Exeter

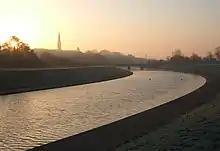
Exe Flood Relief Channel built after the floods of 1960

Early in the Industrial Revolution, Exeter's industry developed on the basis of locally available agricultural products and, since the city's location on a fast-flowing river gave it ready access to water power, an early industrial site developed on drained marshland to the west of the city, at Exe Island. However, when steam power replaced water in the 19th century, Exeter was too far from sources of coal (or iron) to develop further. As a result, the city declined in relative importance and was spared the rapid 19th-century development that changed many historic European cities. Extensive canal redevelopments during this period further expanded Exeter's economy, with "vessels of 15 to 16 tons burthen [bringing] up goods and merchandise from Topsham to the City Quay". In 1778 a new bridge across the Exe was opened to replace the old medieval bridge. Built at a cost of £30,000, it had three arches and was built of stone.